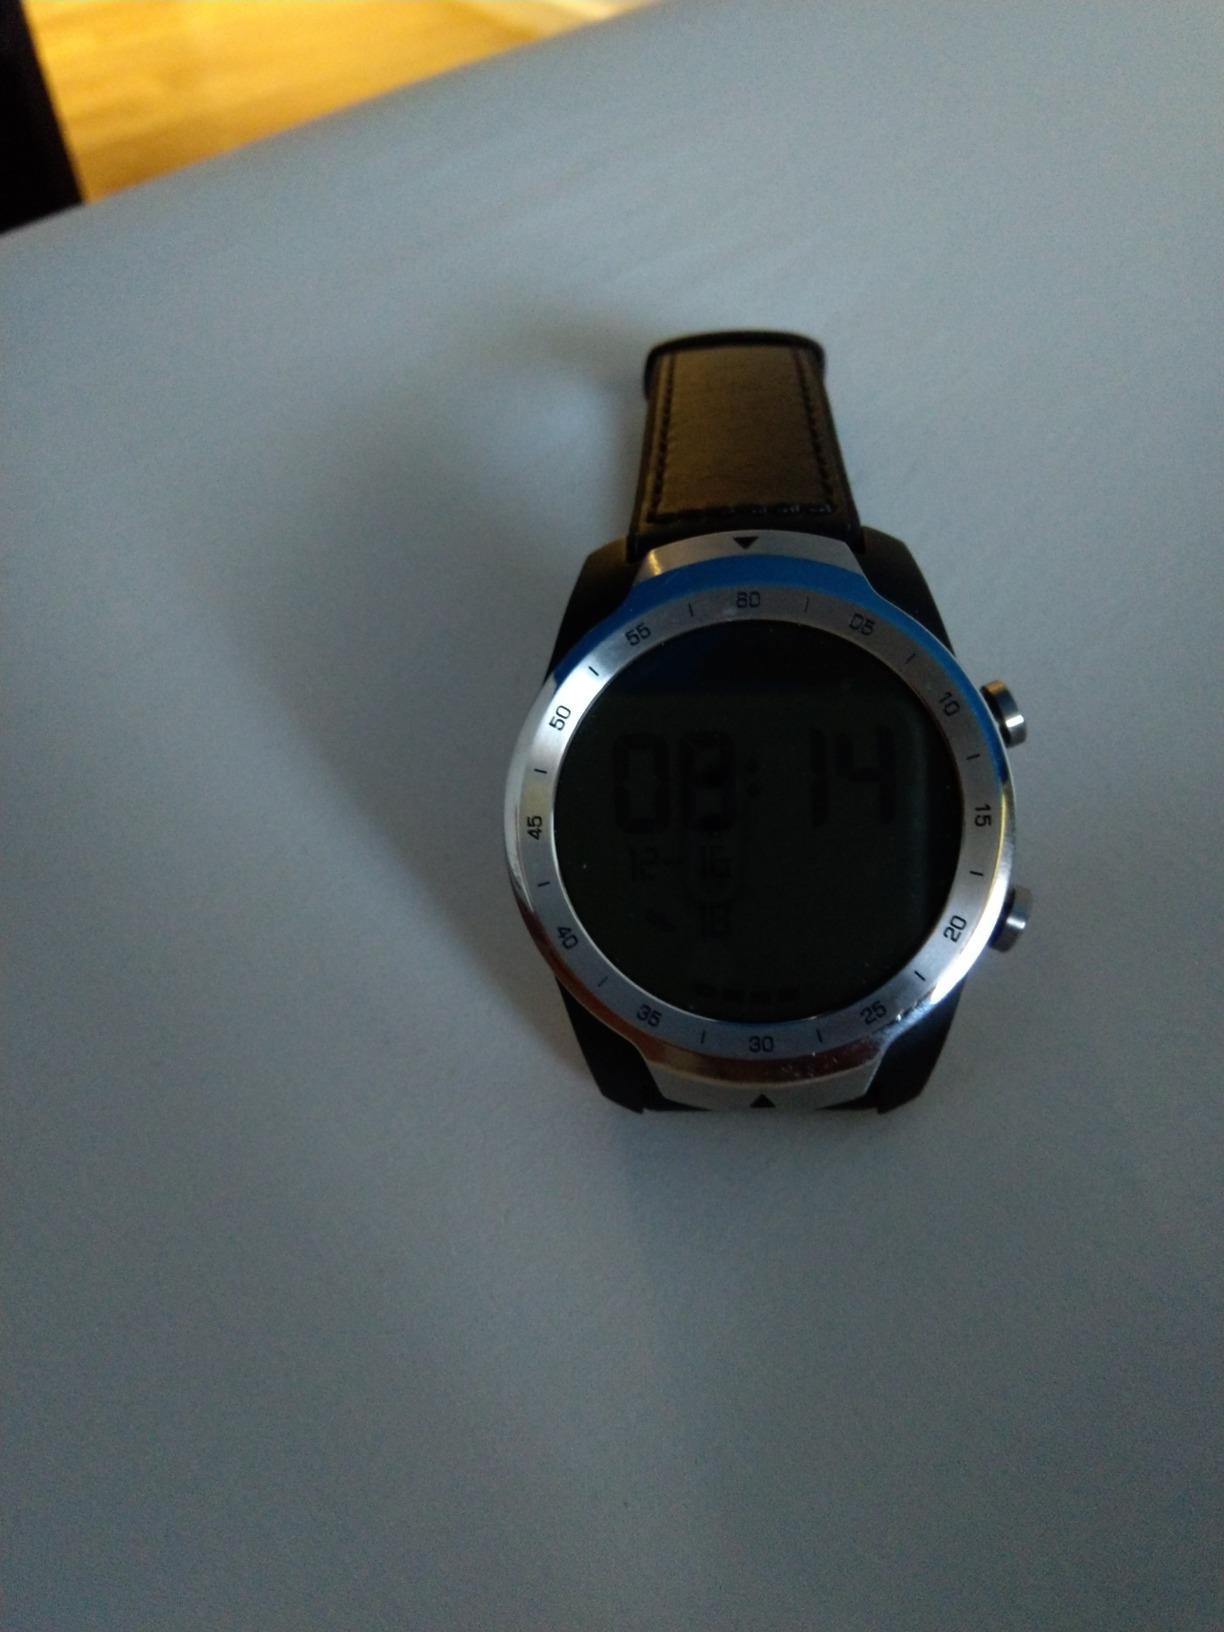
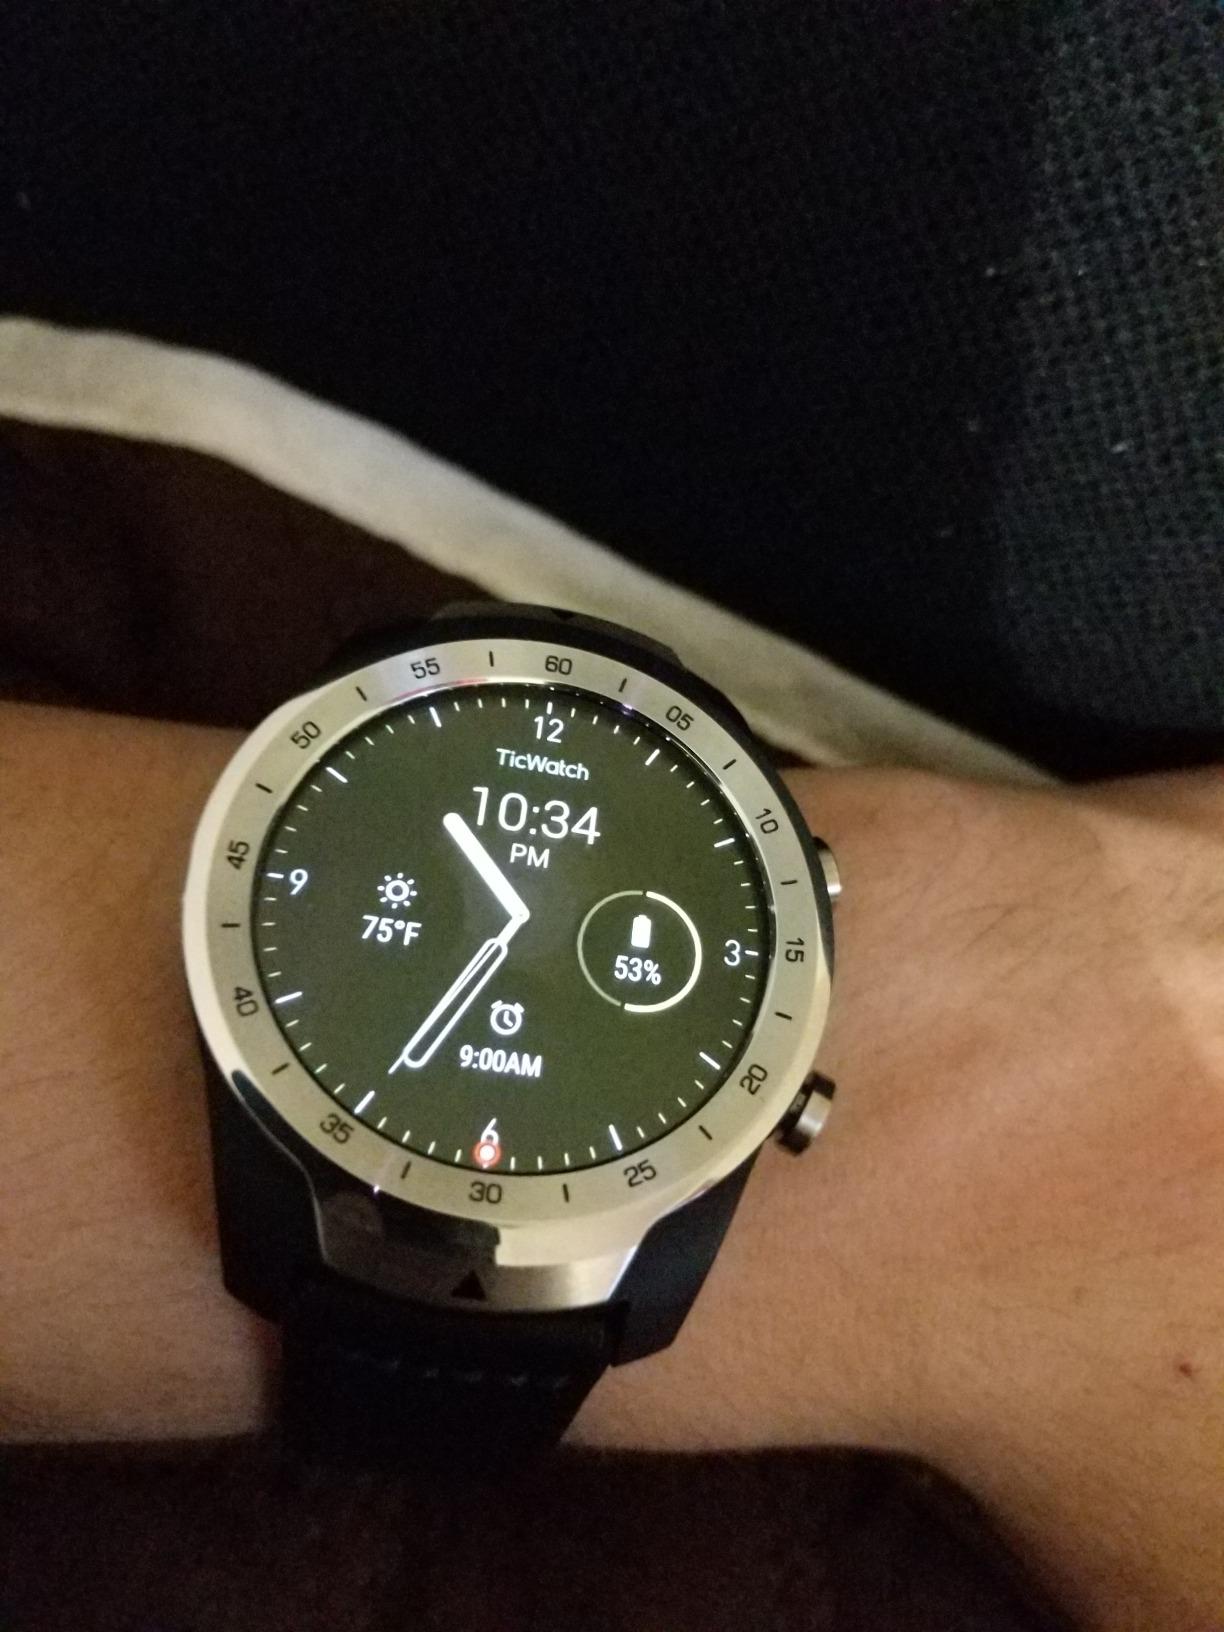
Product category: smartwatch
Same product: yes